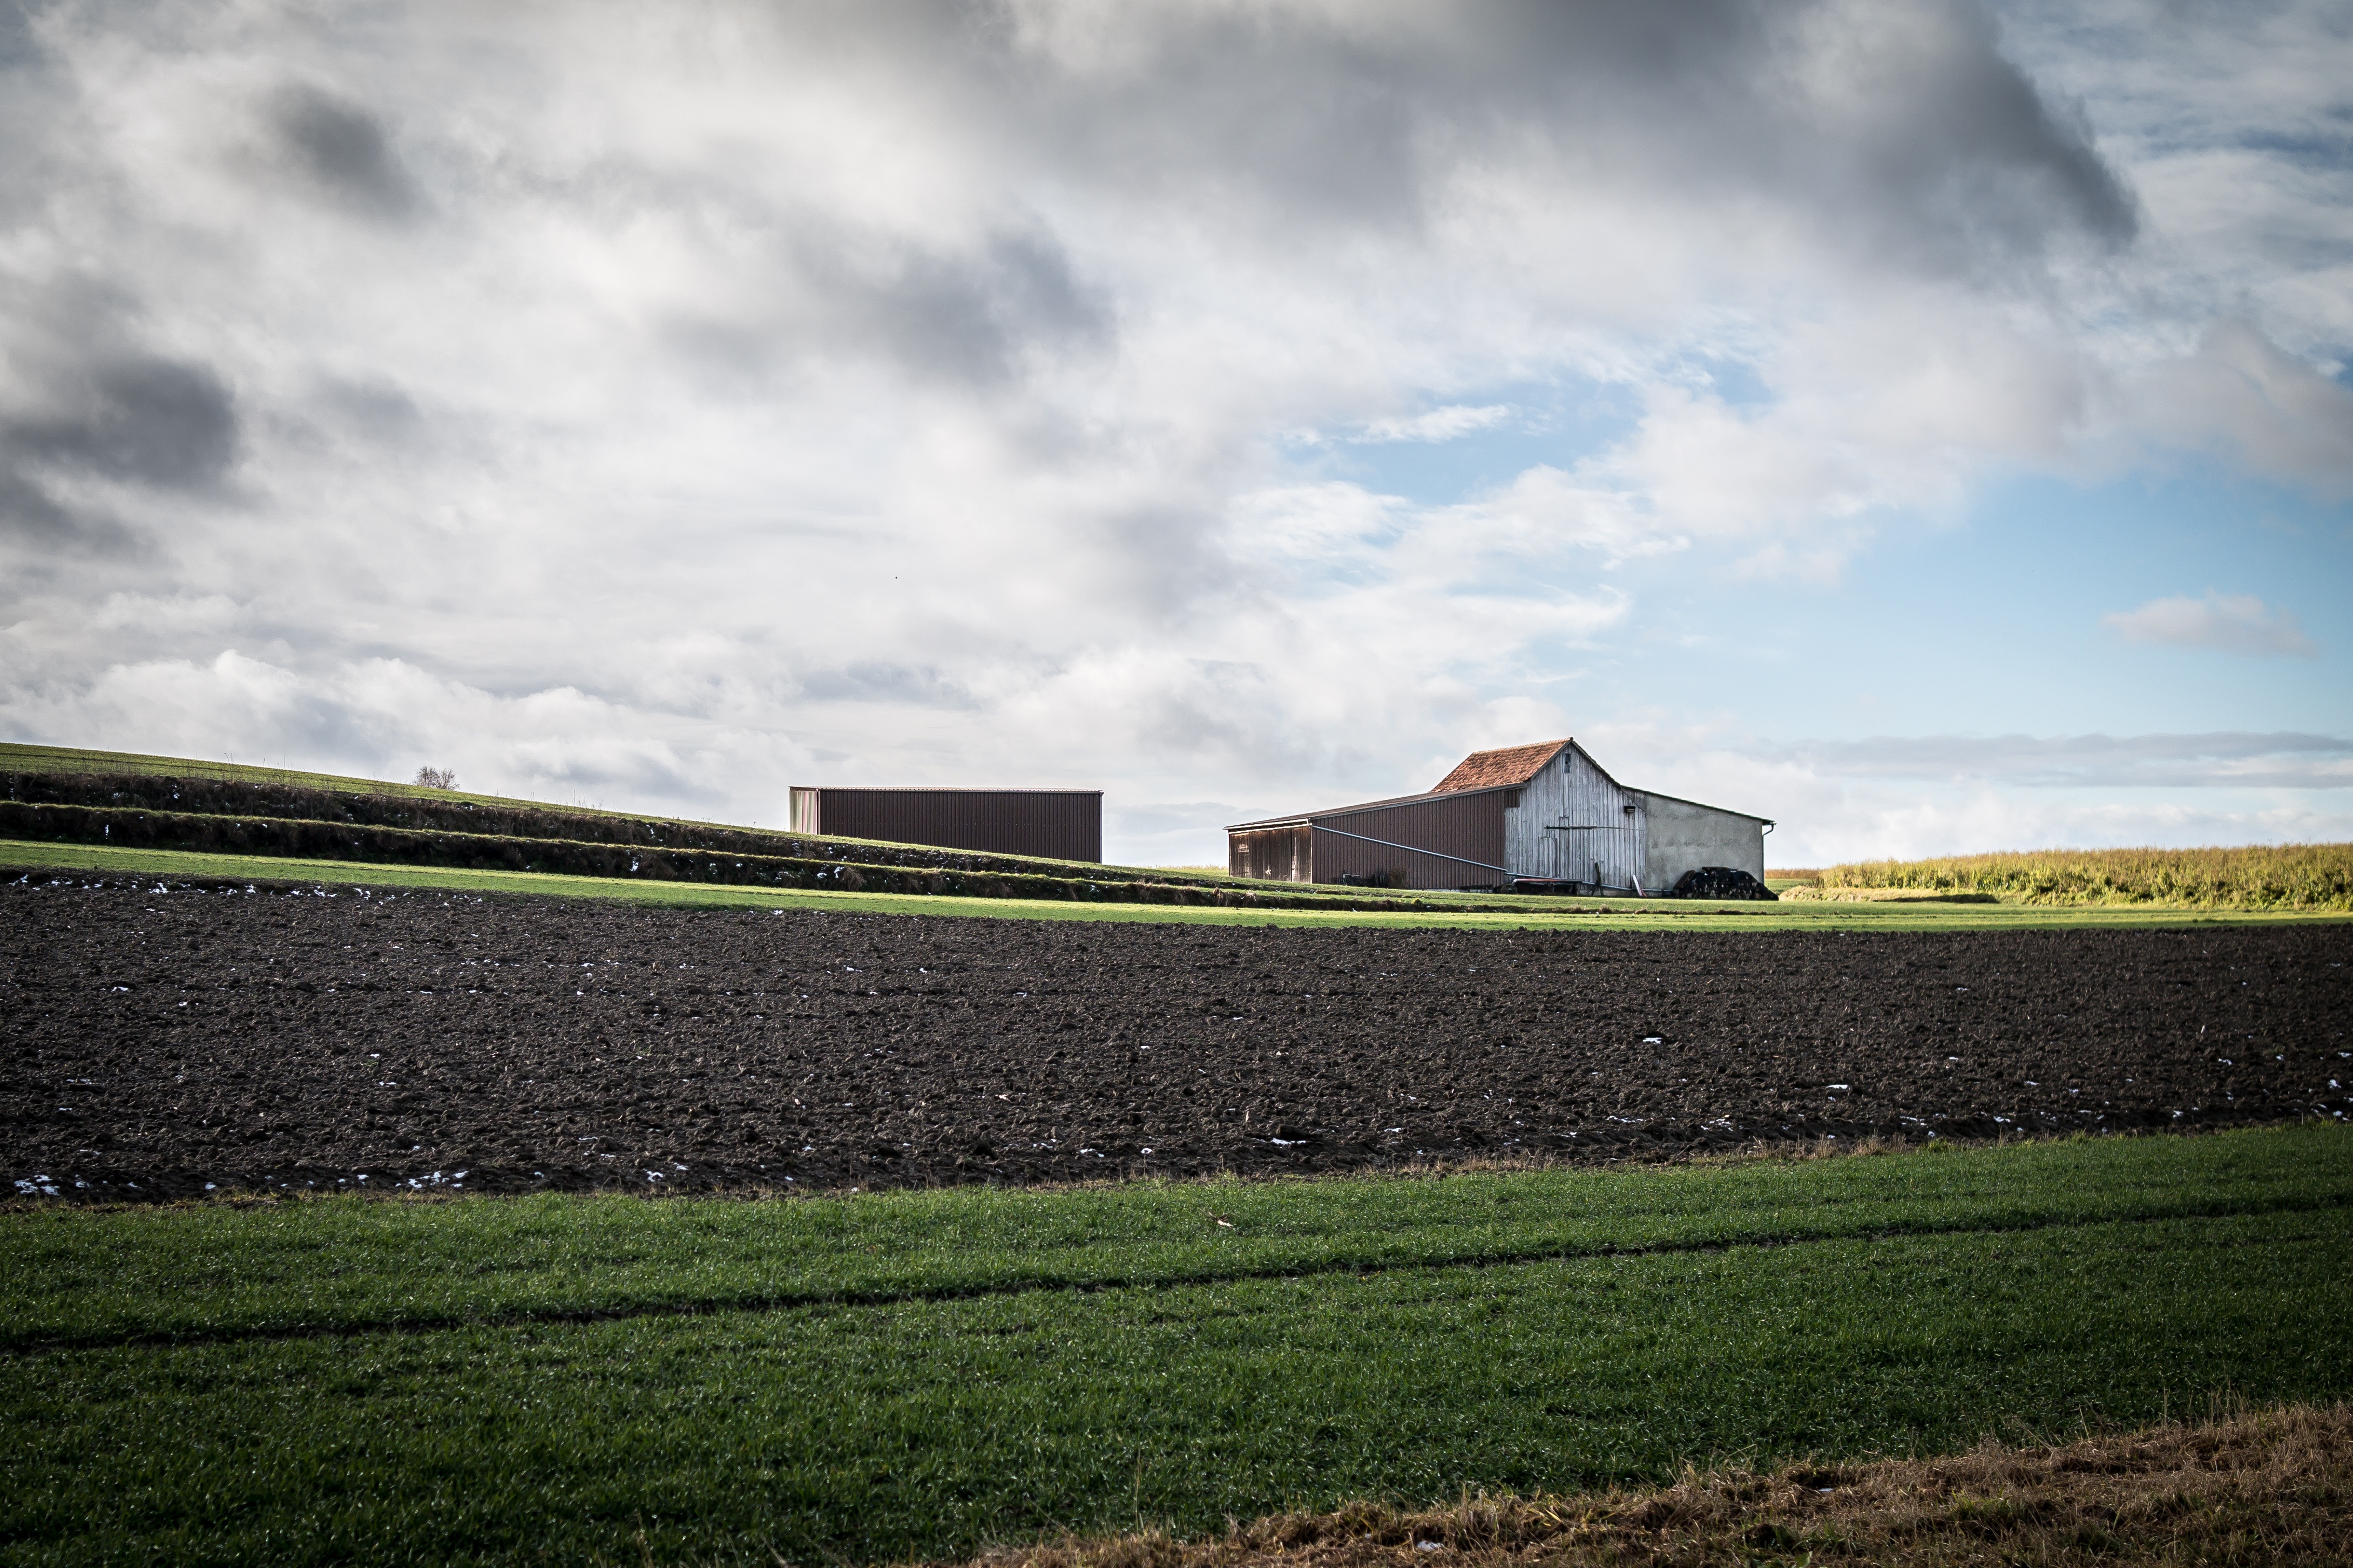
landscape, tree, nature, grass, horizon, cloud, sky, field, farm, house, sunlight, morning, hill, flower, wind, barn, hut, green, scale, agriculture, agricultural, clouds, fields, arable, rural area, meteorological phenomenon, farm buildings